Movius Line

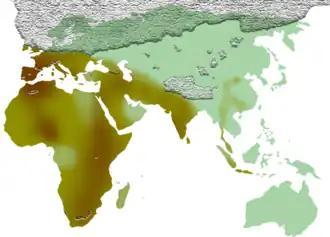
The Movius Line

The Movius Line is a theoretical line drawn across northern India first proposed by the American archaeologist Hallam L. Movius in 1948 to demonstrate a technological difference between the early prehistoric tool technologies of the east and west of the Old World.